Salvadoran Civil War

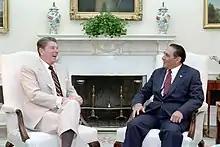
President Ronald Reagan with José Napoleón Duarte.

In 1982, the FMLN began calling for a peace settlement that would establish a "government of broad participation". The Reagan administration said the FMLN wanted to create a Communist dictatorship. Elections were interrupted with right-wing paramilitary attacks and FMLN-suggested boycotts. El Salvador's National Federation of Lawyers, which represented all of the country's bar associations, refused to participate in drafting the 1982 electoral law. The lawyers said that the elections couldn't possibly be free and fair during a state of siege that suspended all basic rights and freedoms.